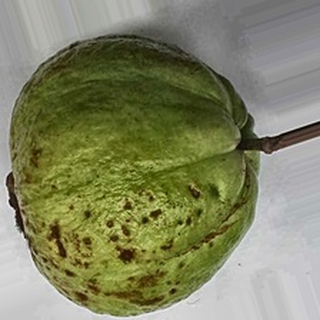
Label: guava_anthracnose